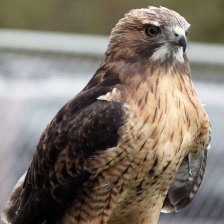
Species: RED TAILED HAWK
Scientific name: BUTEO JAMAICENSIS